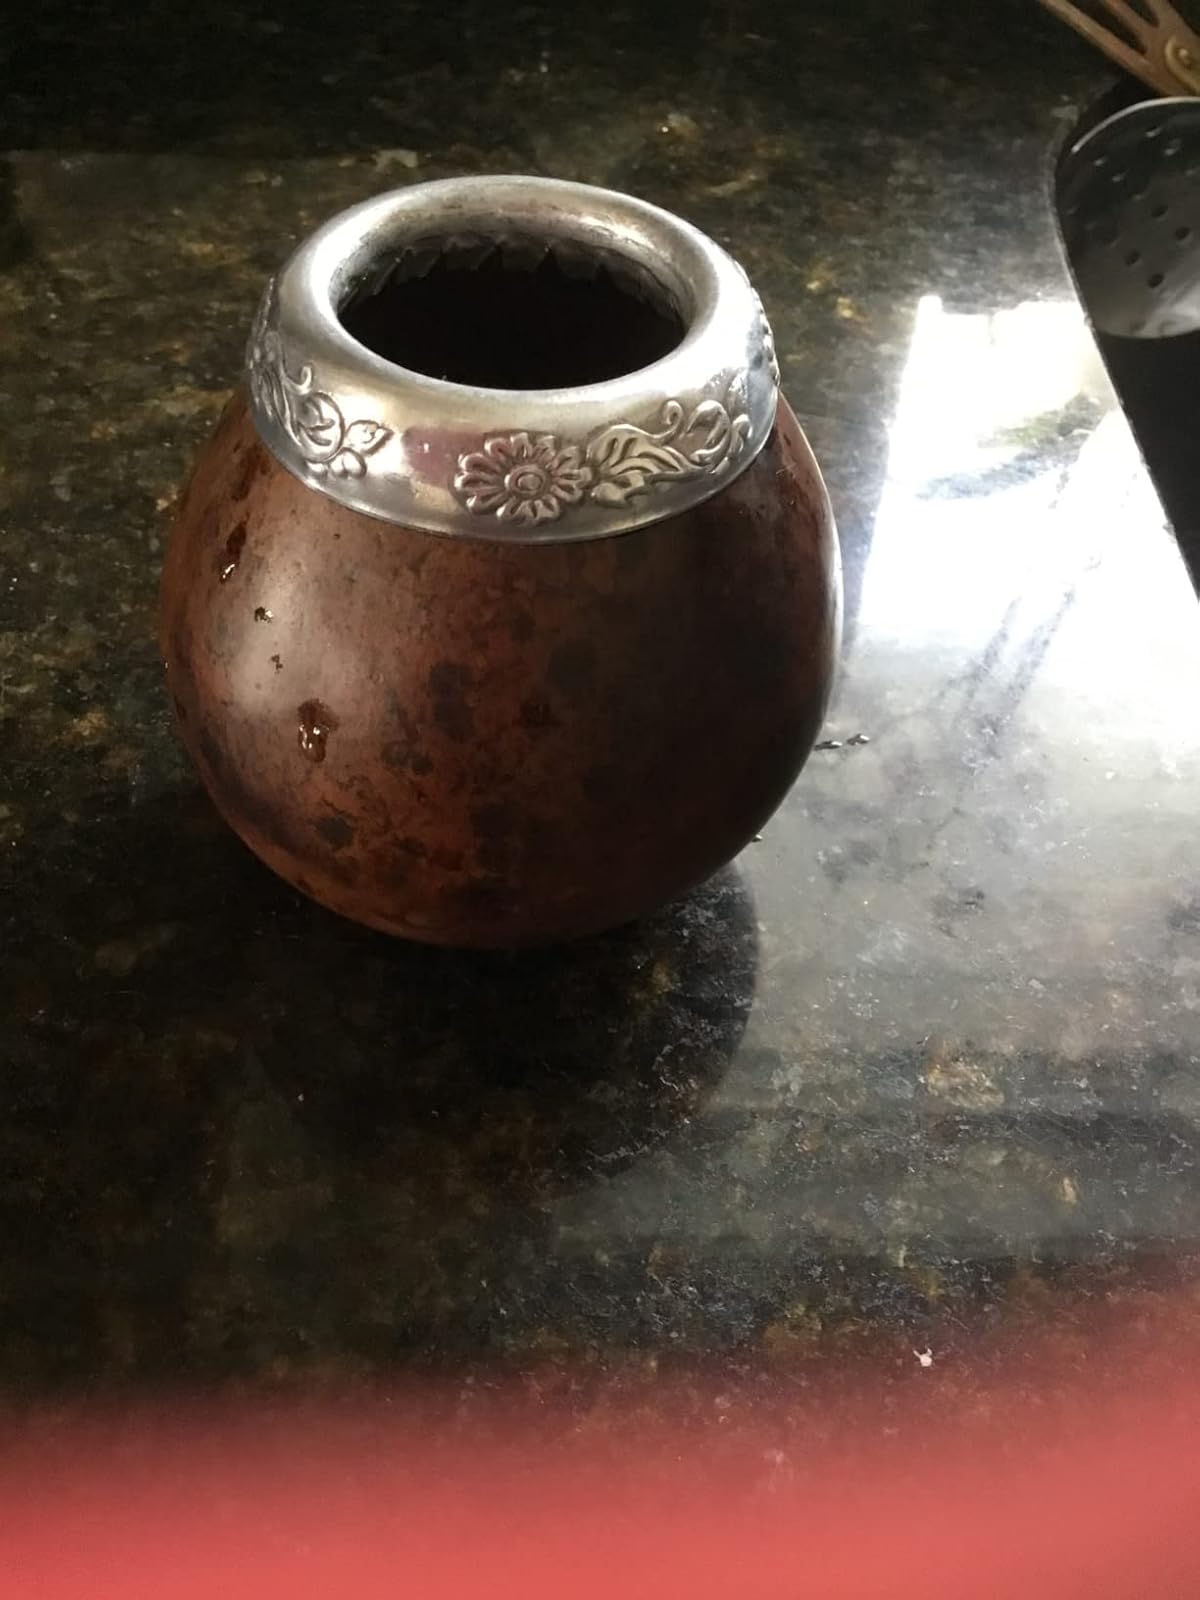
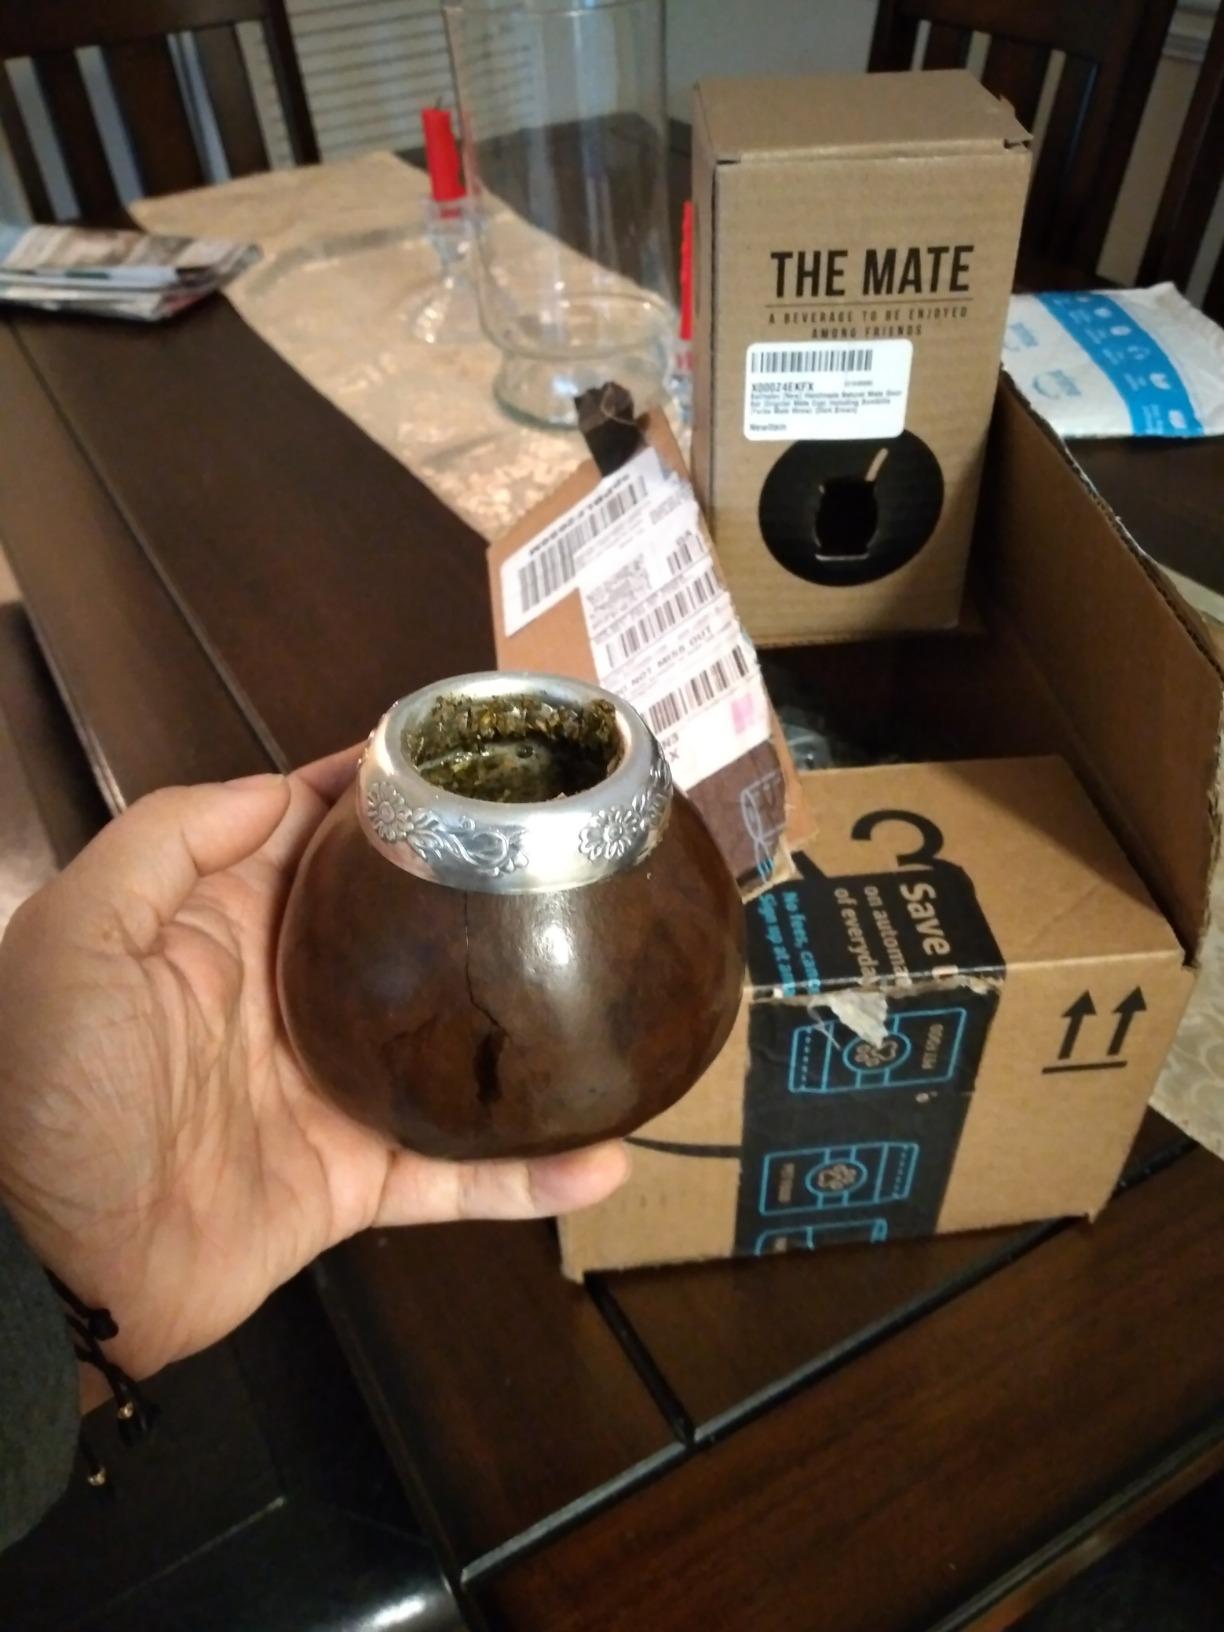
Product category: items_tea
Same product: yes